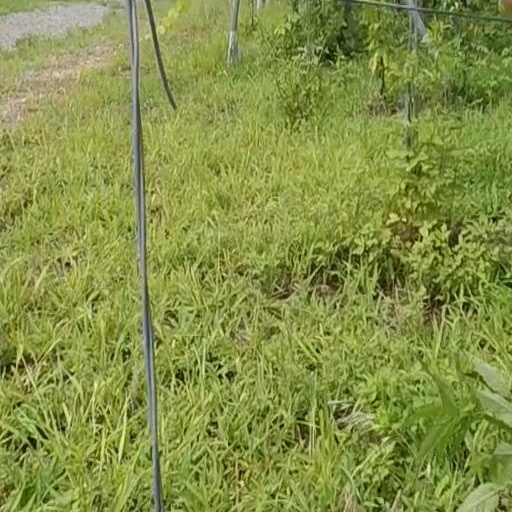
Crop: grape